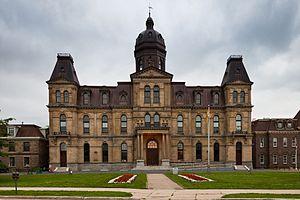
L'Assemblée législative du Nouveau-Brunswick forme, avec le lieutenant-gouverneur du Nouveau-Brunswick, le parlement de la province canadienne du Nouveau-Brunswick. Son siège se trouve à Fredericton.